Vladimir Shevyakov

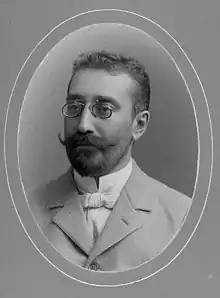

Vladimir Timofeyevich Shevyakov (29 October 1859, St. Petersburg – 18 October 1930, Irkutsk) publishing under the German spelling of his name as W. Shewiakoff, was a Russian biologist who worked on Protozoa, and a professor.